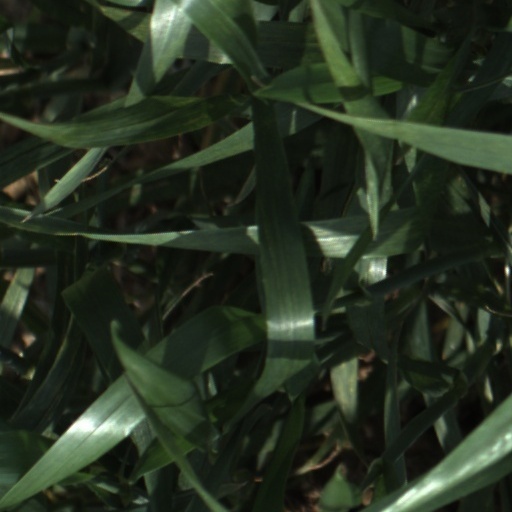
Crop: wheat